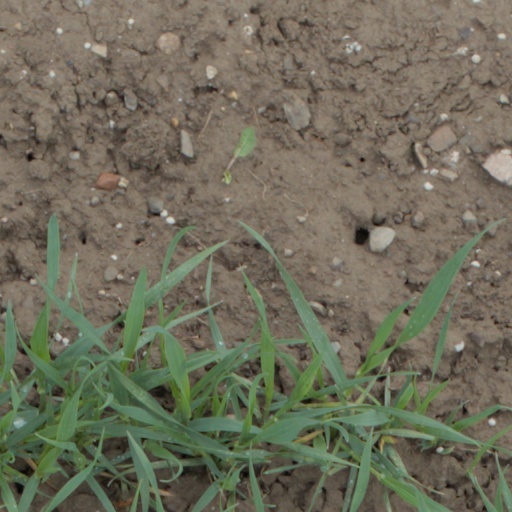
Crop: wheat